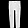
Label: Trouser